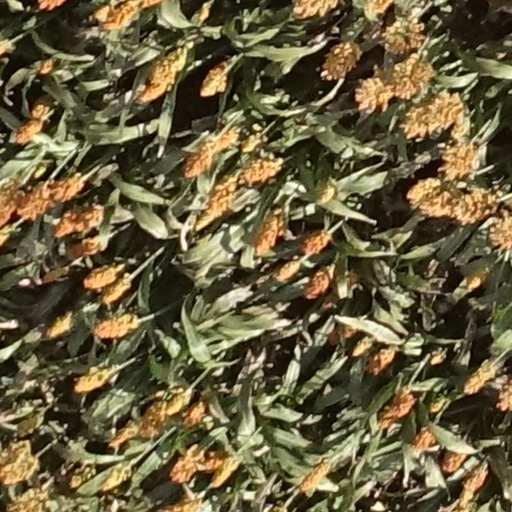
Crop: sorghum